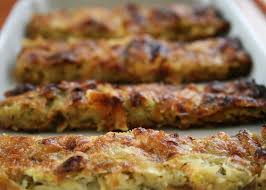
Yemek: mucver